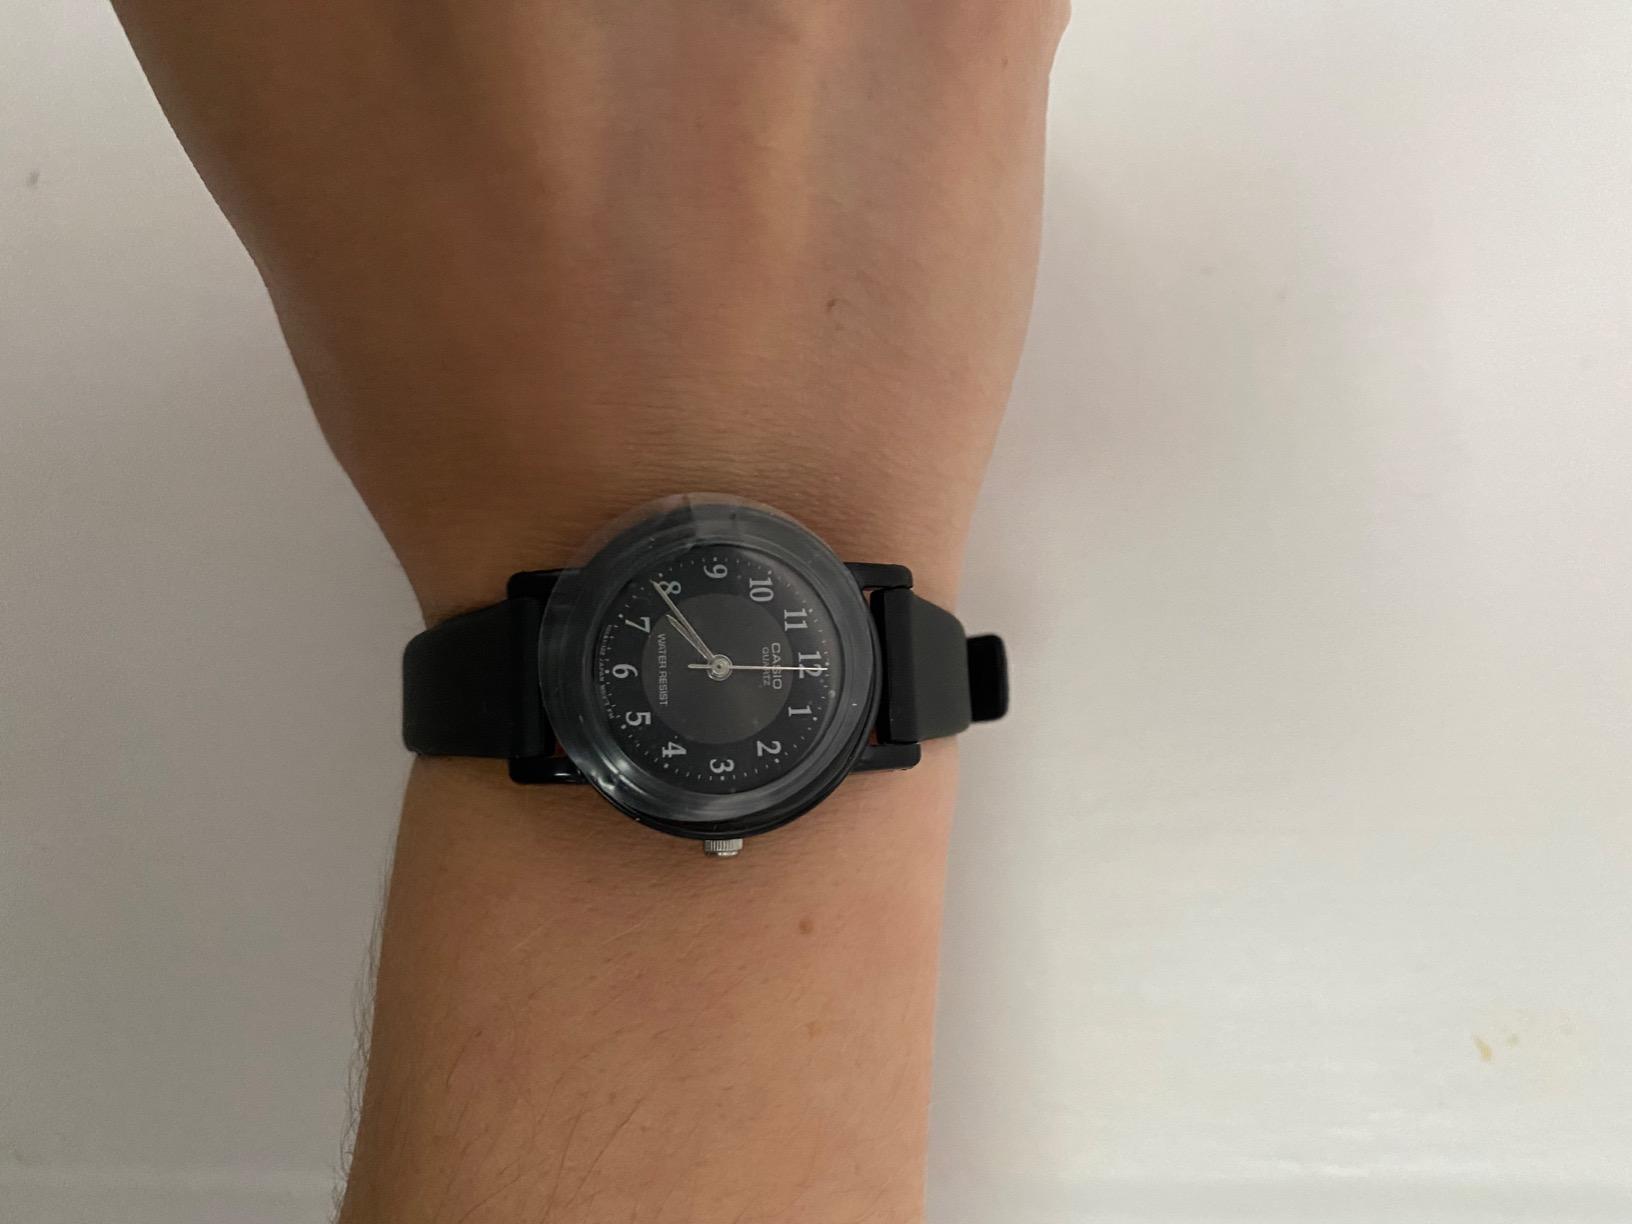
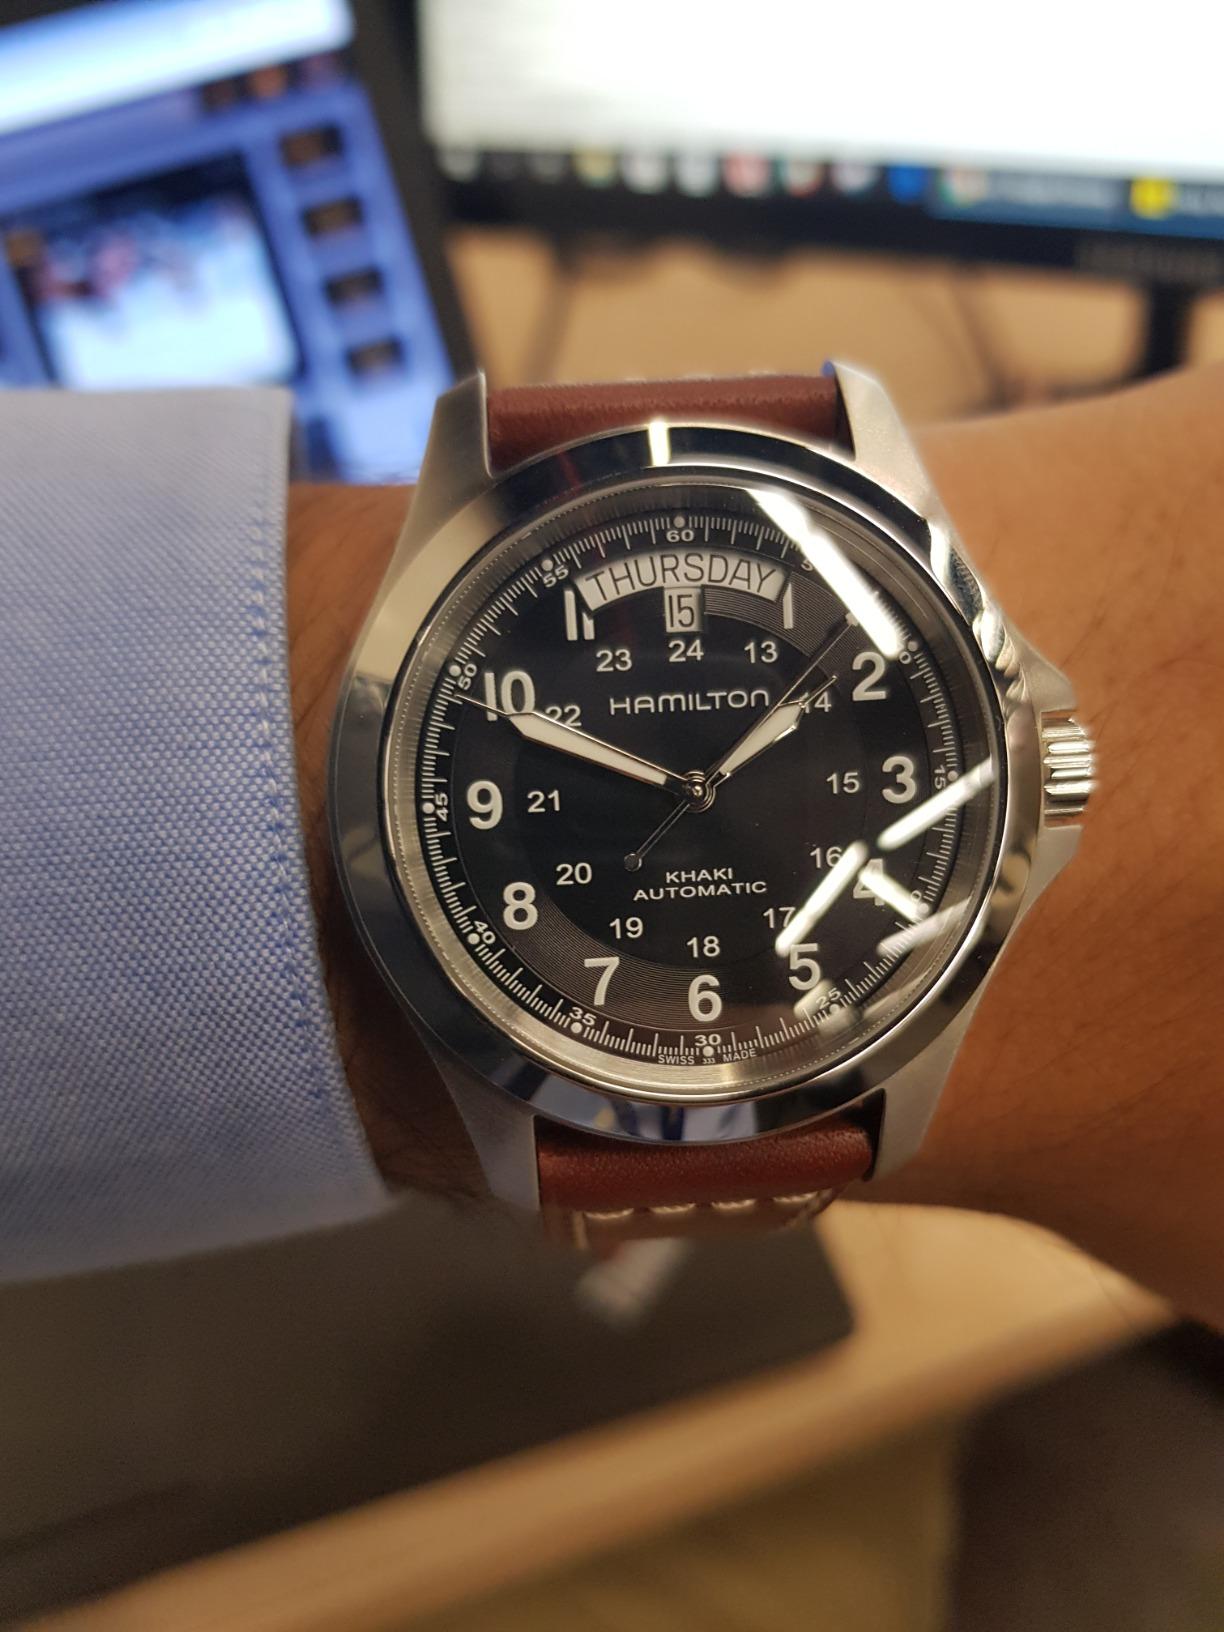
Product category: accessories_watch
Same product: no